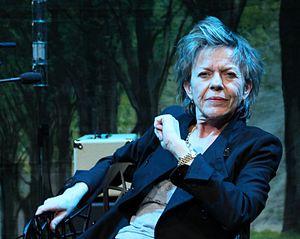
Cet article traite de la littérature néerlandaise à partir de la seconde moitié du XXᵉ siècle.